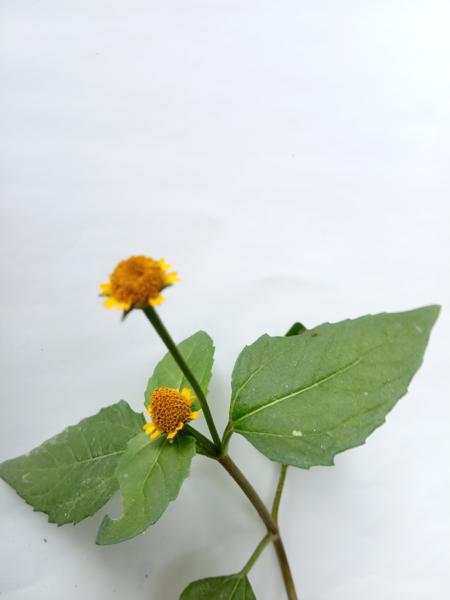
Weed species: Synedrella nodiflora